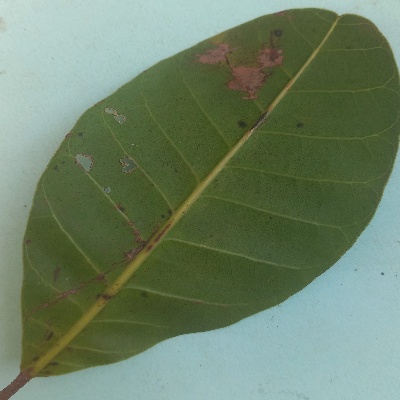
Crop: Cashew
Condition: anthracnose